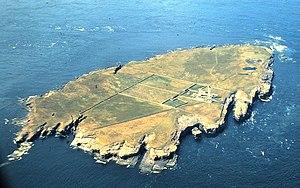
Muckle Skerry est une île du Royaume-Uni située en Écosse. Elle est la plus grande et la plus occidentale des îles de l'archipel Pentland Skerries, à l'entrée est du Pentland Firth, détroit séparant l'Écosse des Orcades.